Answer in natural language. How many Dressers are visible in the scene? Choose between the following options: 0, 1, 4, 3 or 2
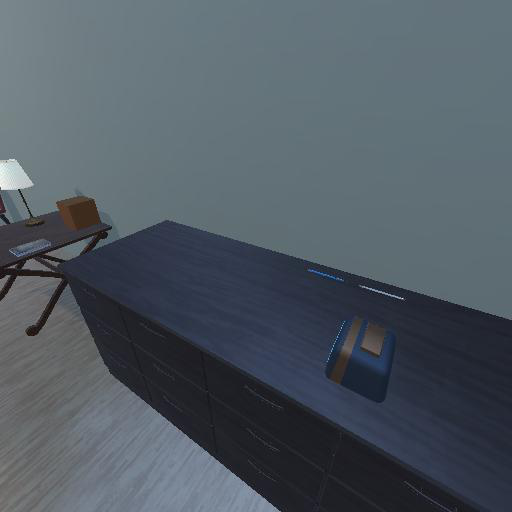
<answer>1</answer>